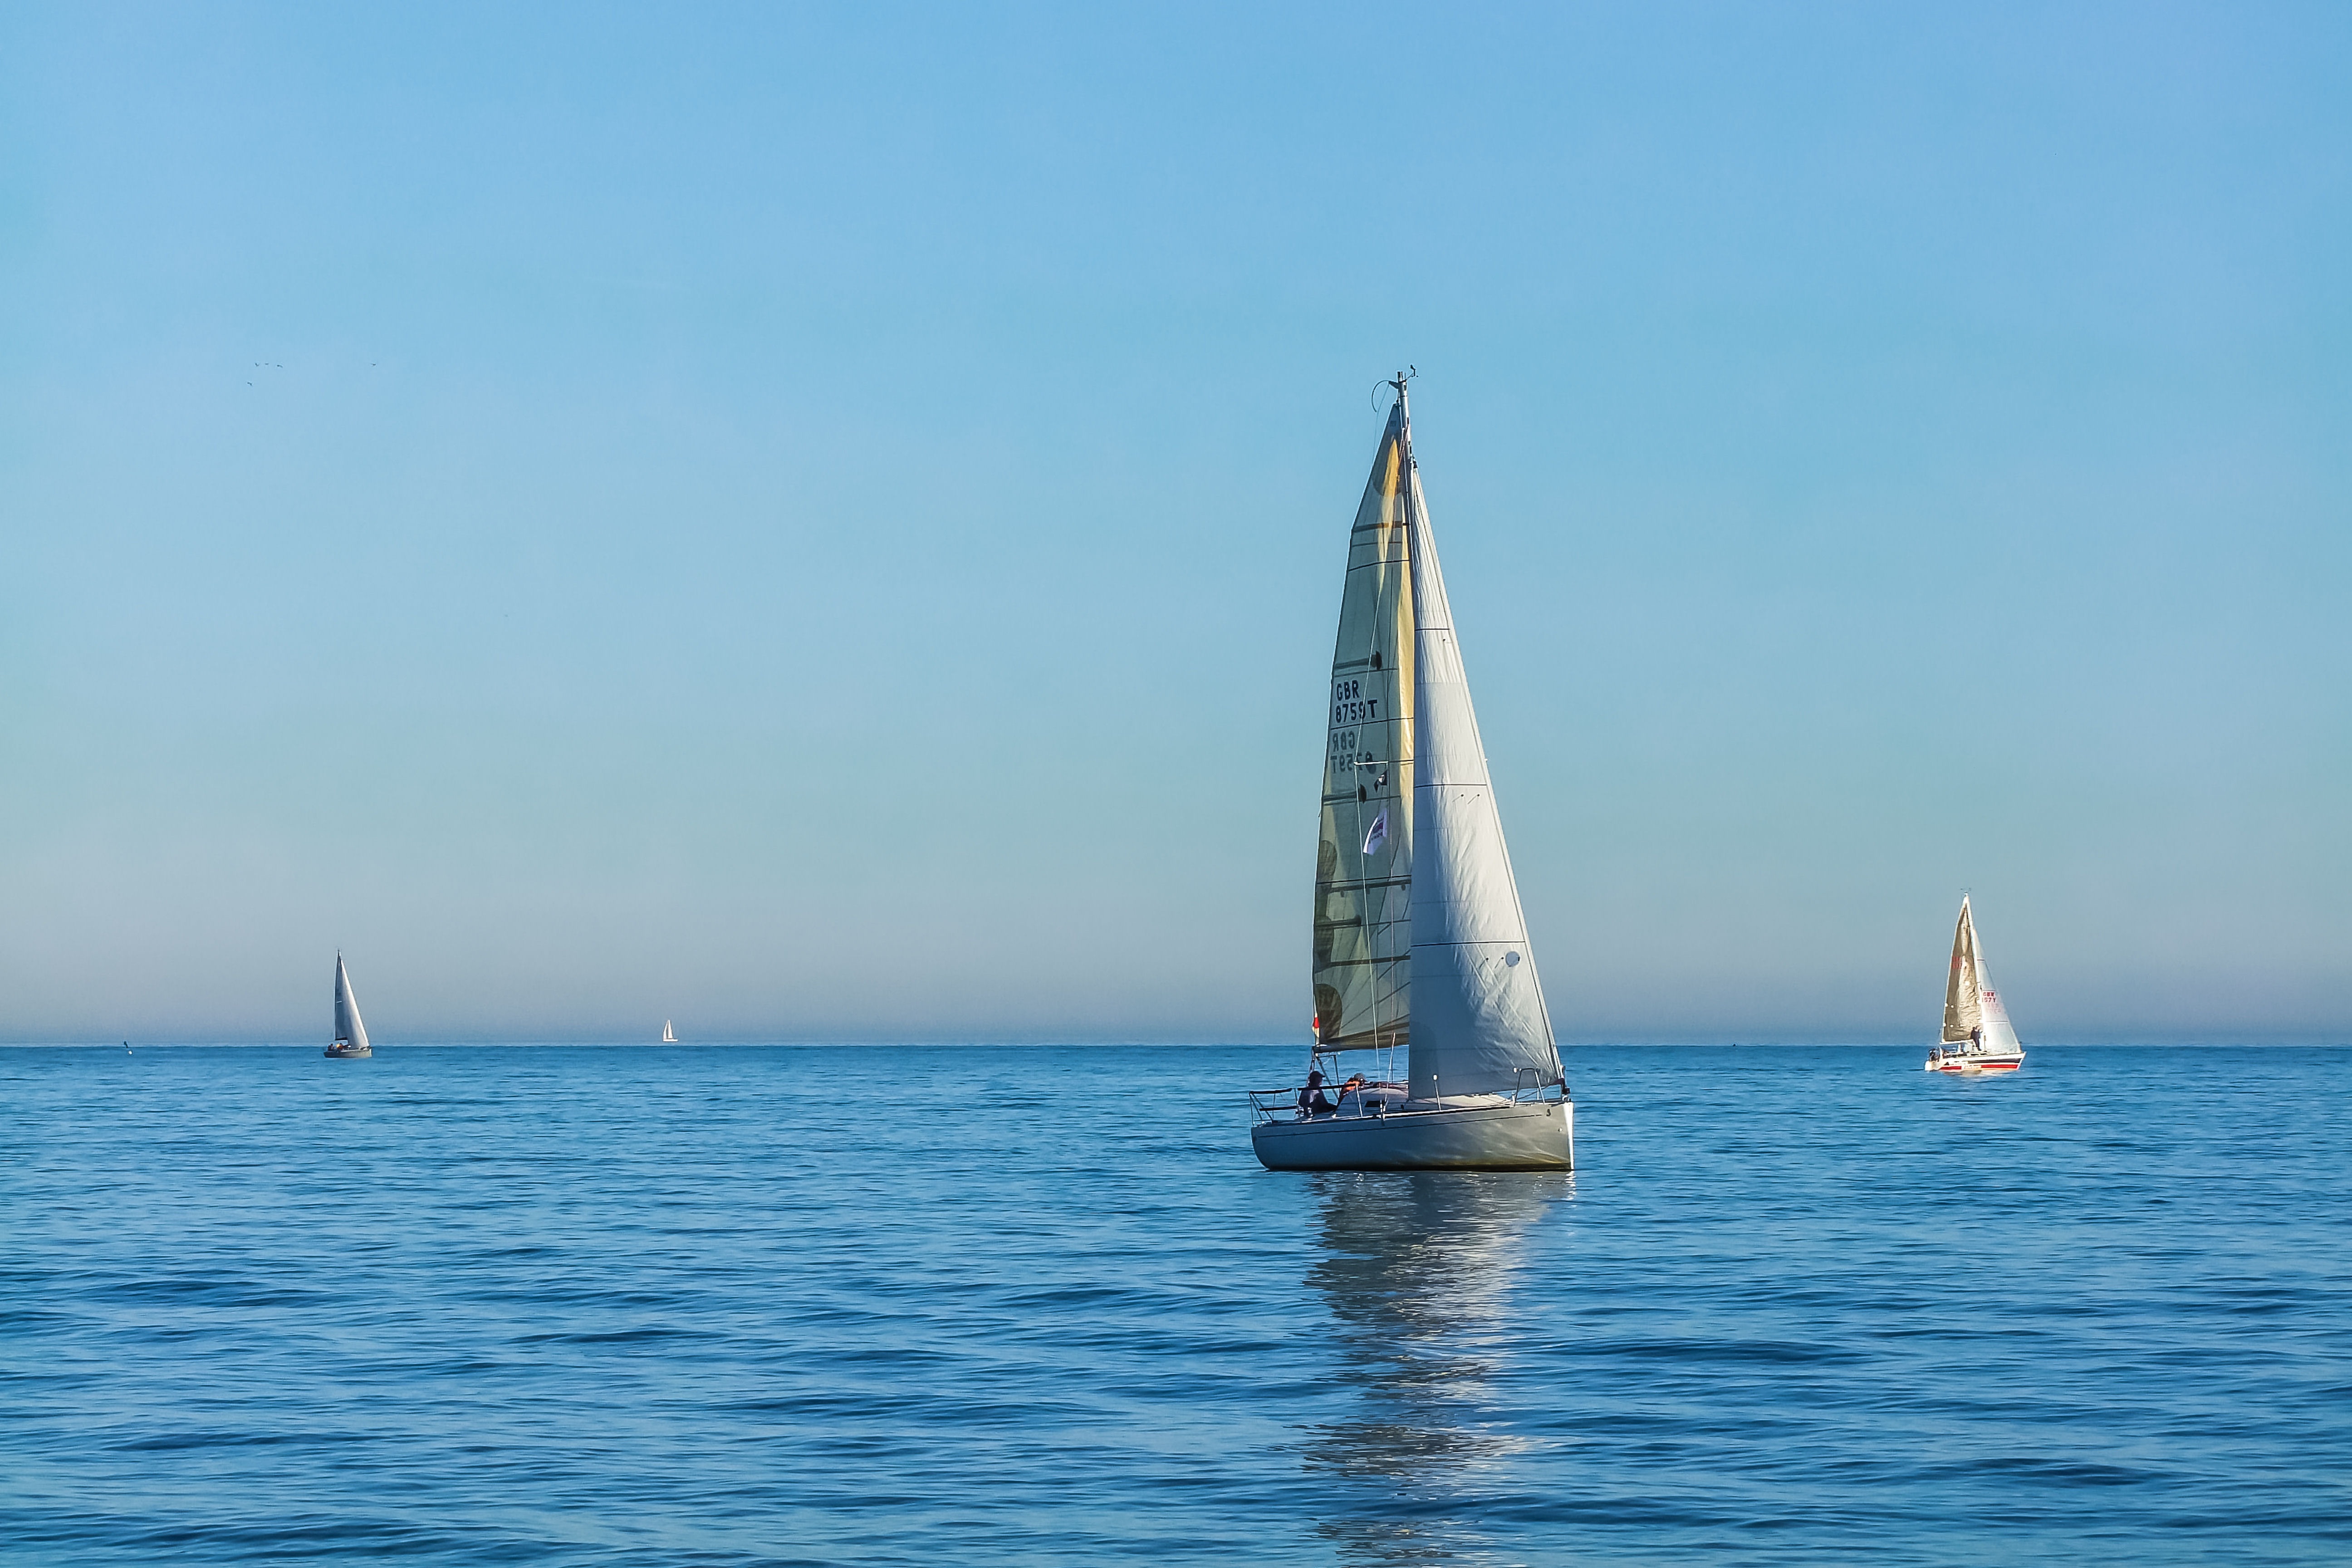
sea, ocean, boat, vehicle, mast, sailing, yacht, bay, sailboat, england, sports, sail, watercraft, sailing ship, windsports, dinghy sailing, sailboat racing